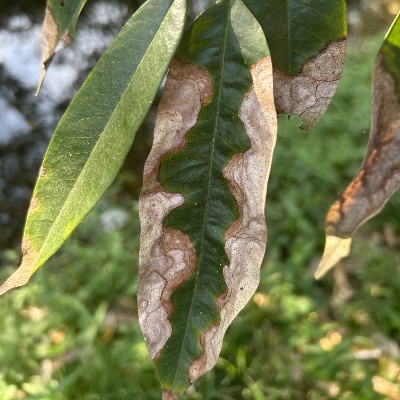
Label: Leaf_Colletotrichum